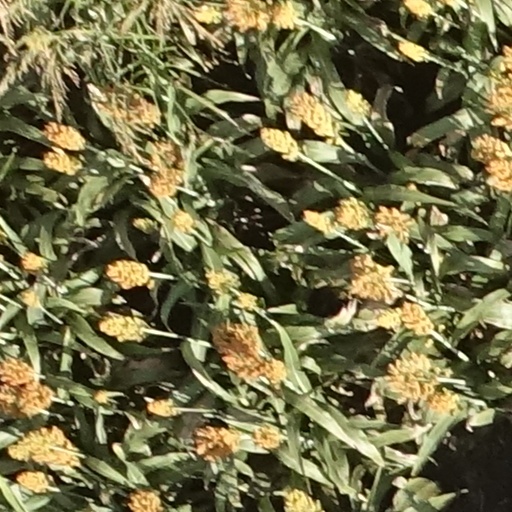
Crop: sorghum